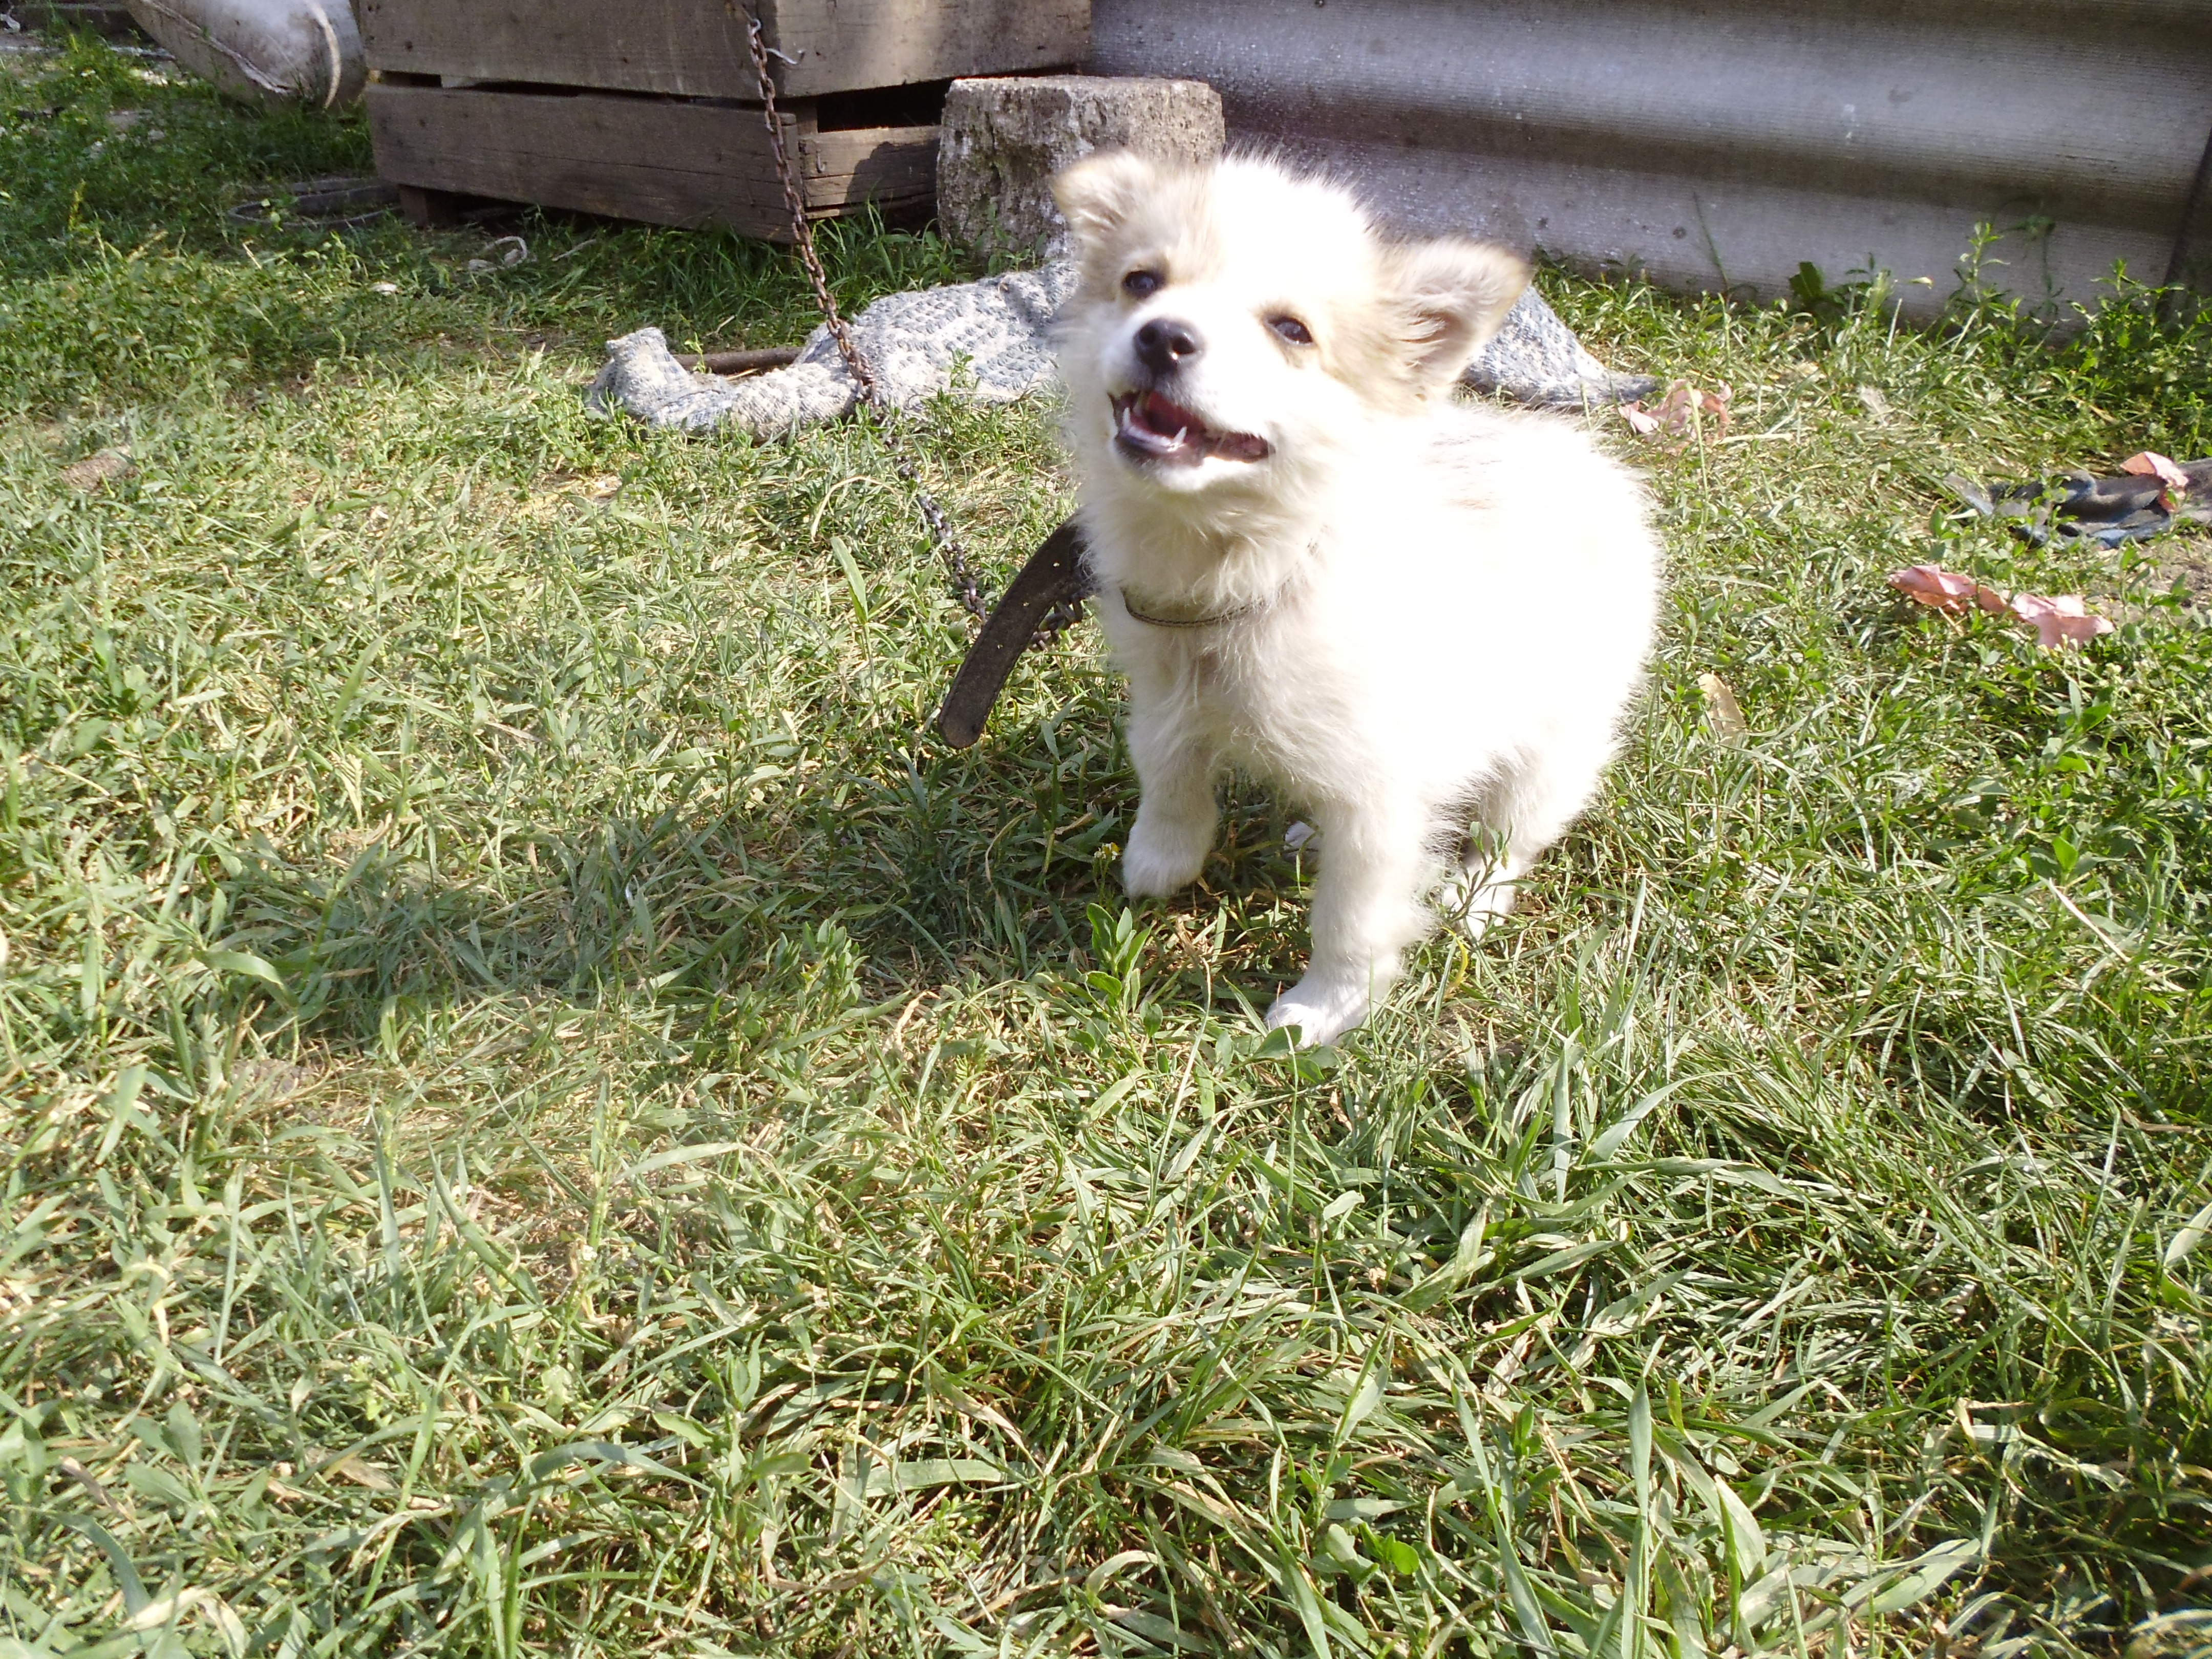
puppy, dog, mammal, vertebrate, dog breed, lhasa apso, havanese, dog like mammal, carnivoran, dog breed group, tibetan spaniel